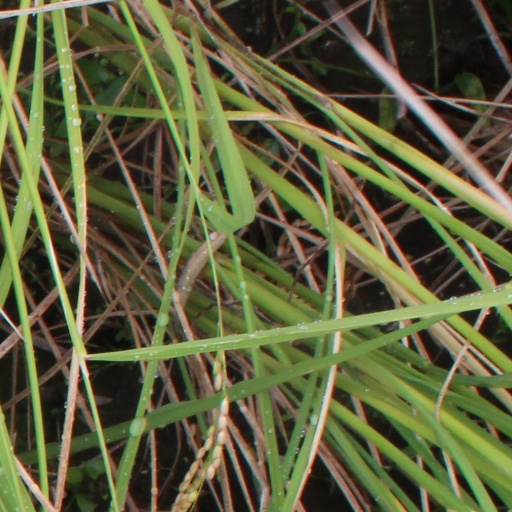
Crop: rice